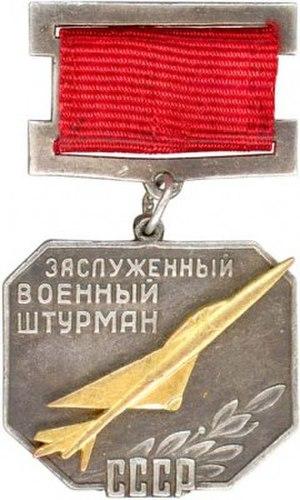
Les décorations dans cette liste sont des décorations de l'ex-Union Soviétique décernées pour reconnaître des réalisations militaires et civiles. Certaines de ces récompenses ont été abolies suite à la dissolution de l'Union soviétique, alors que d'autres sont conservées par la Fédération de Russie à partir de 1991 et furent simplement retravaillées afin d'abroger les signes communistes.